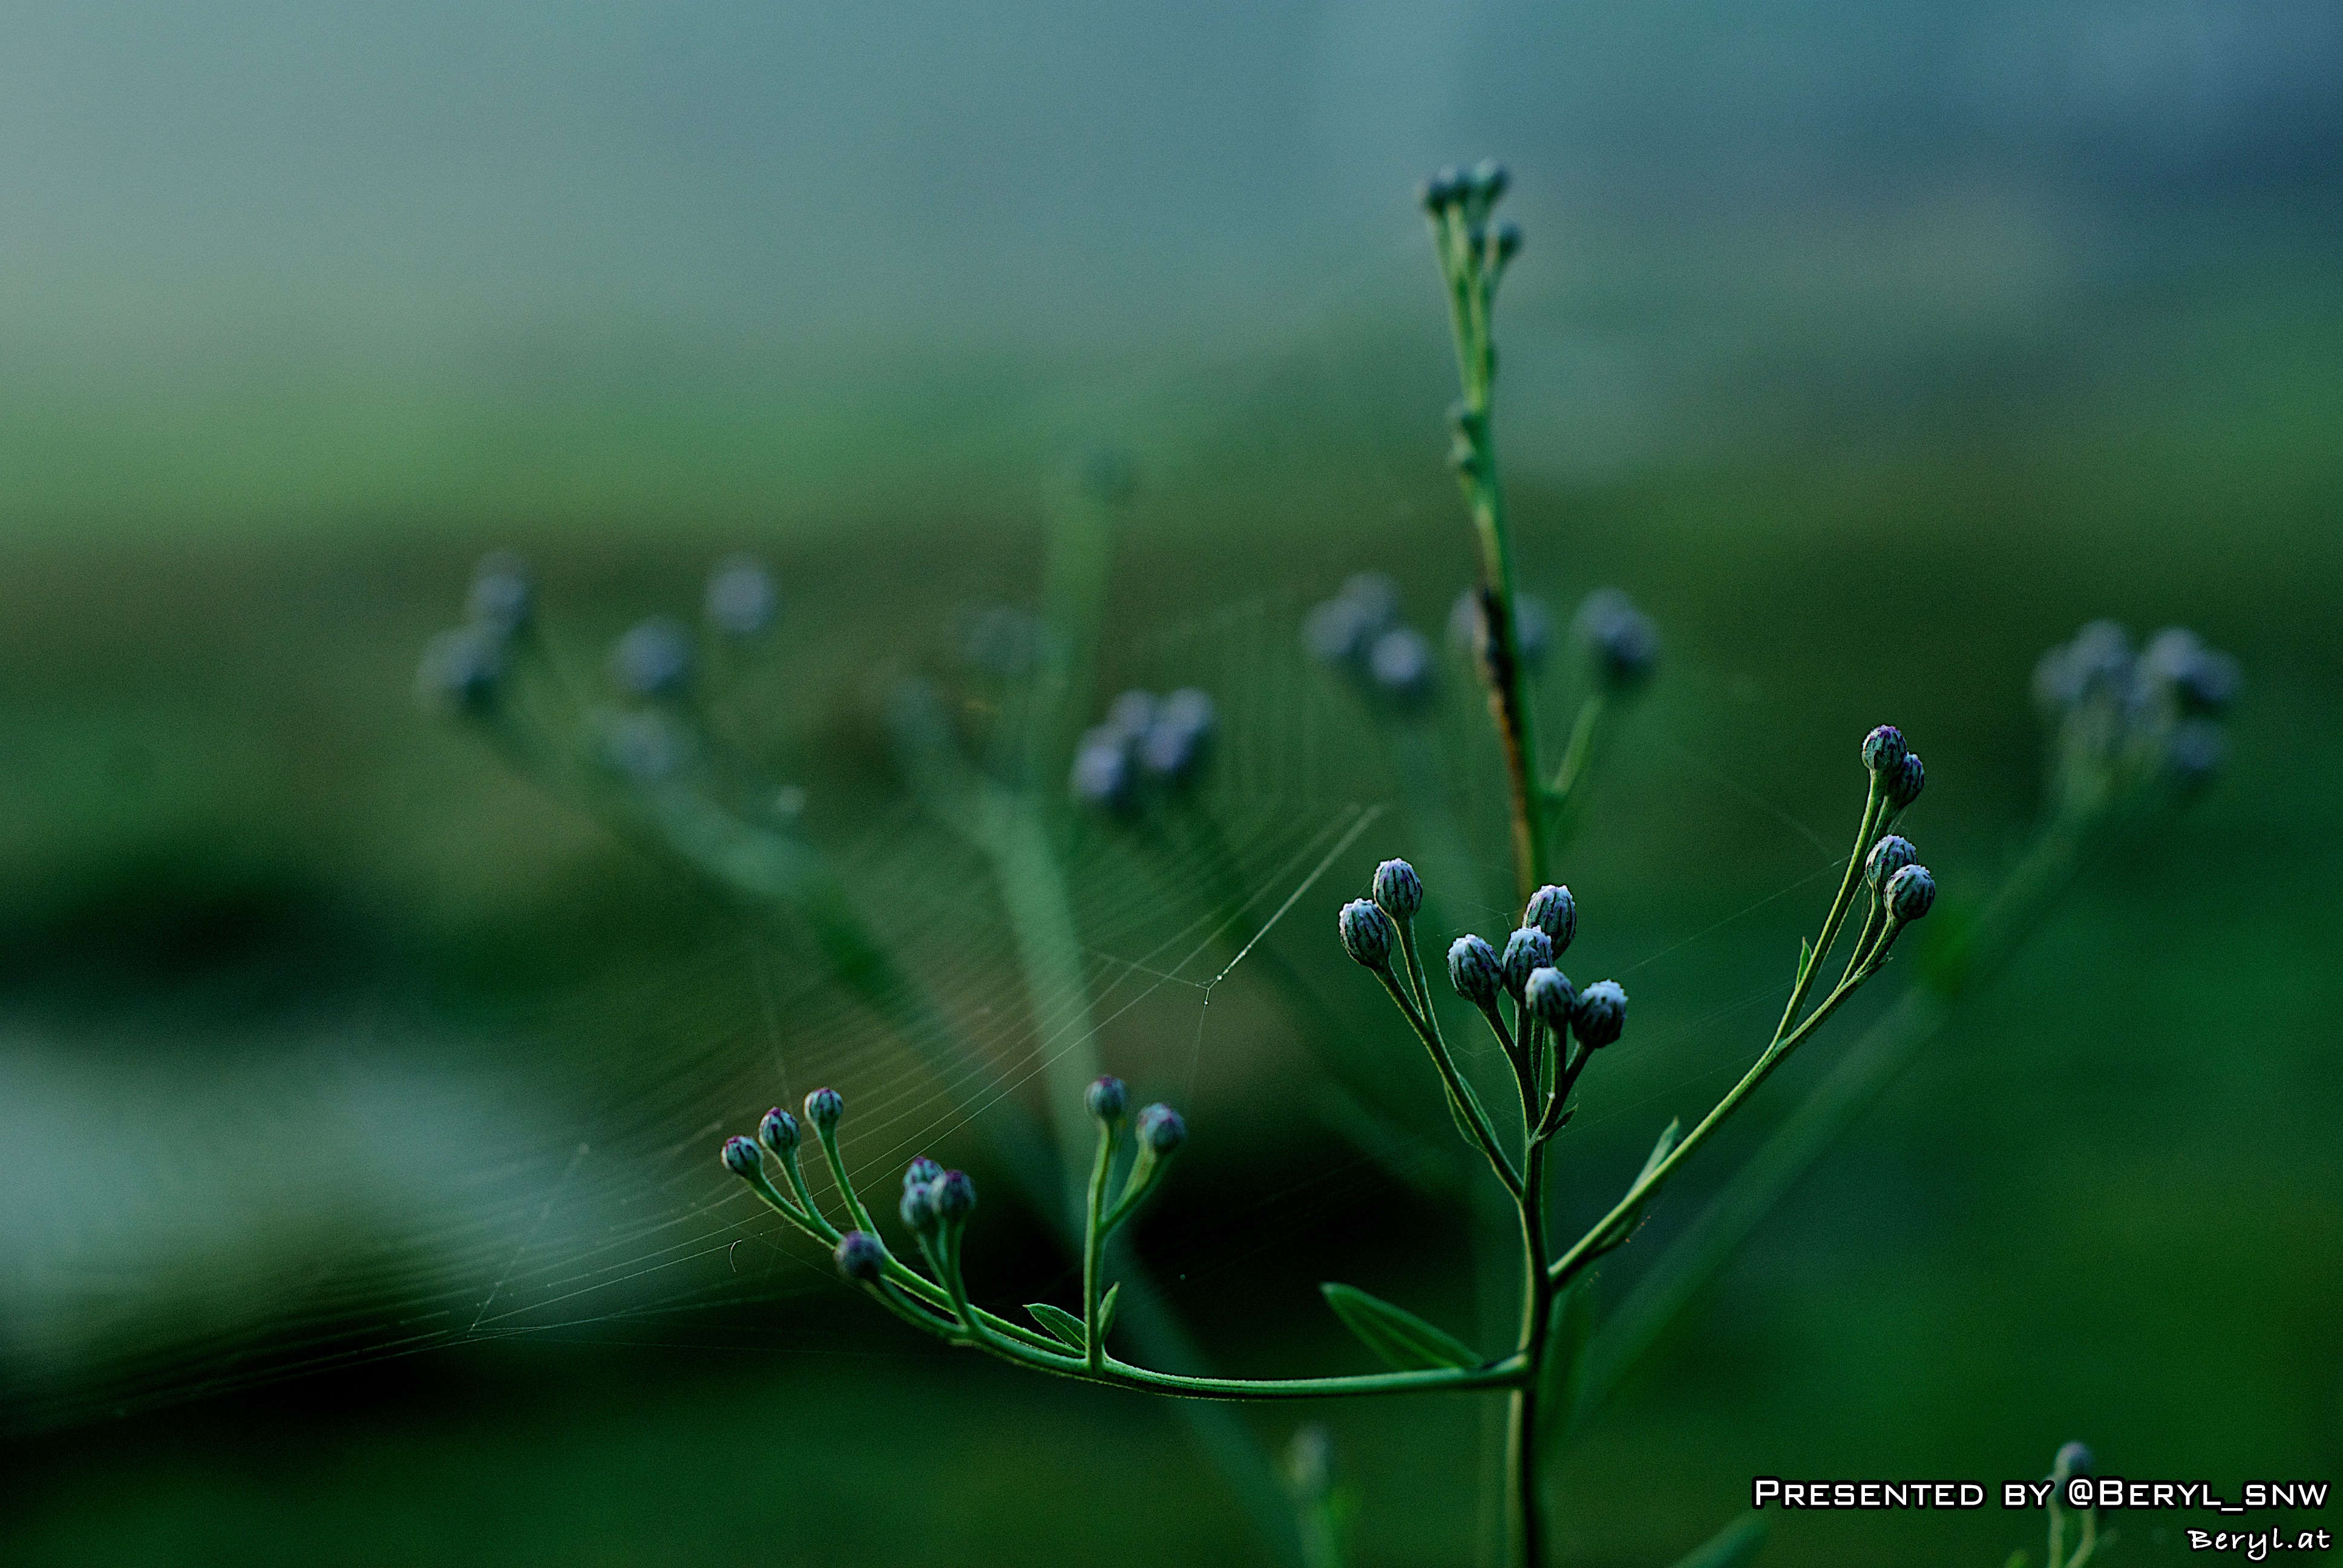
water, nature, grass, branch, dew, plant, photography, meadow, leaf, flower, country, summer, vacation, green, botany, nikon, flora, fauna, wildflower, close up, sunny, 50mm, grassland, china, moisture, macro photography, grass family, plant stem